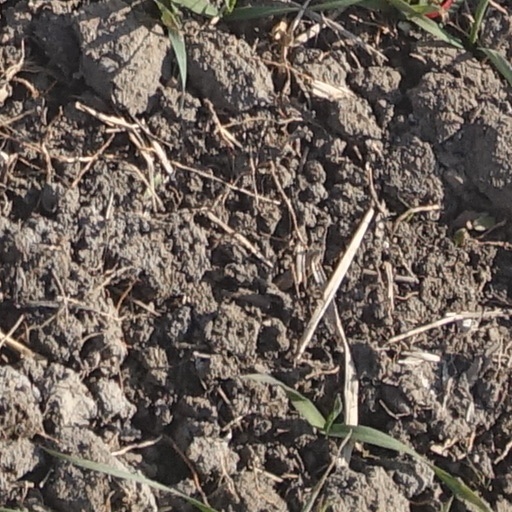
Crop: wheat